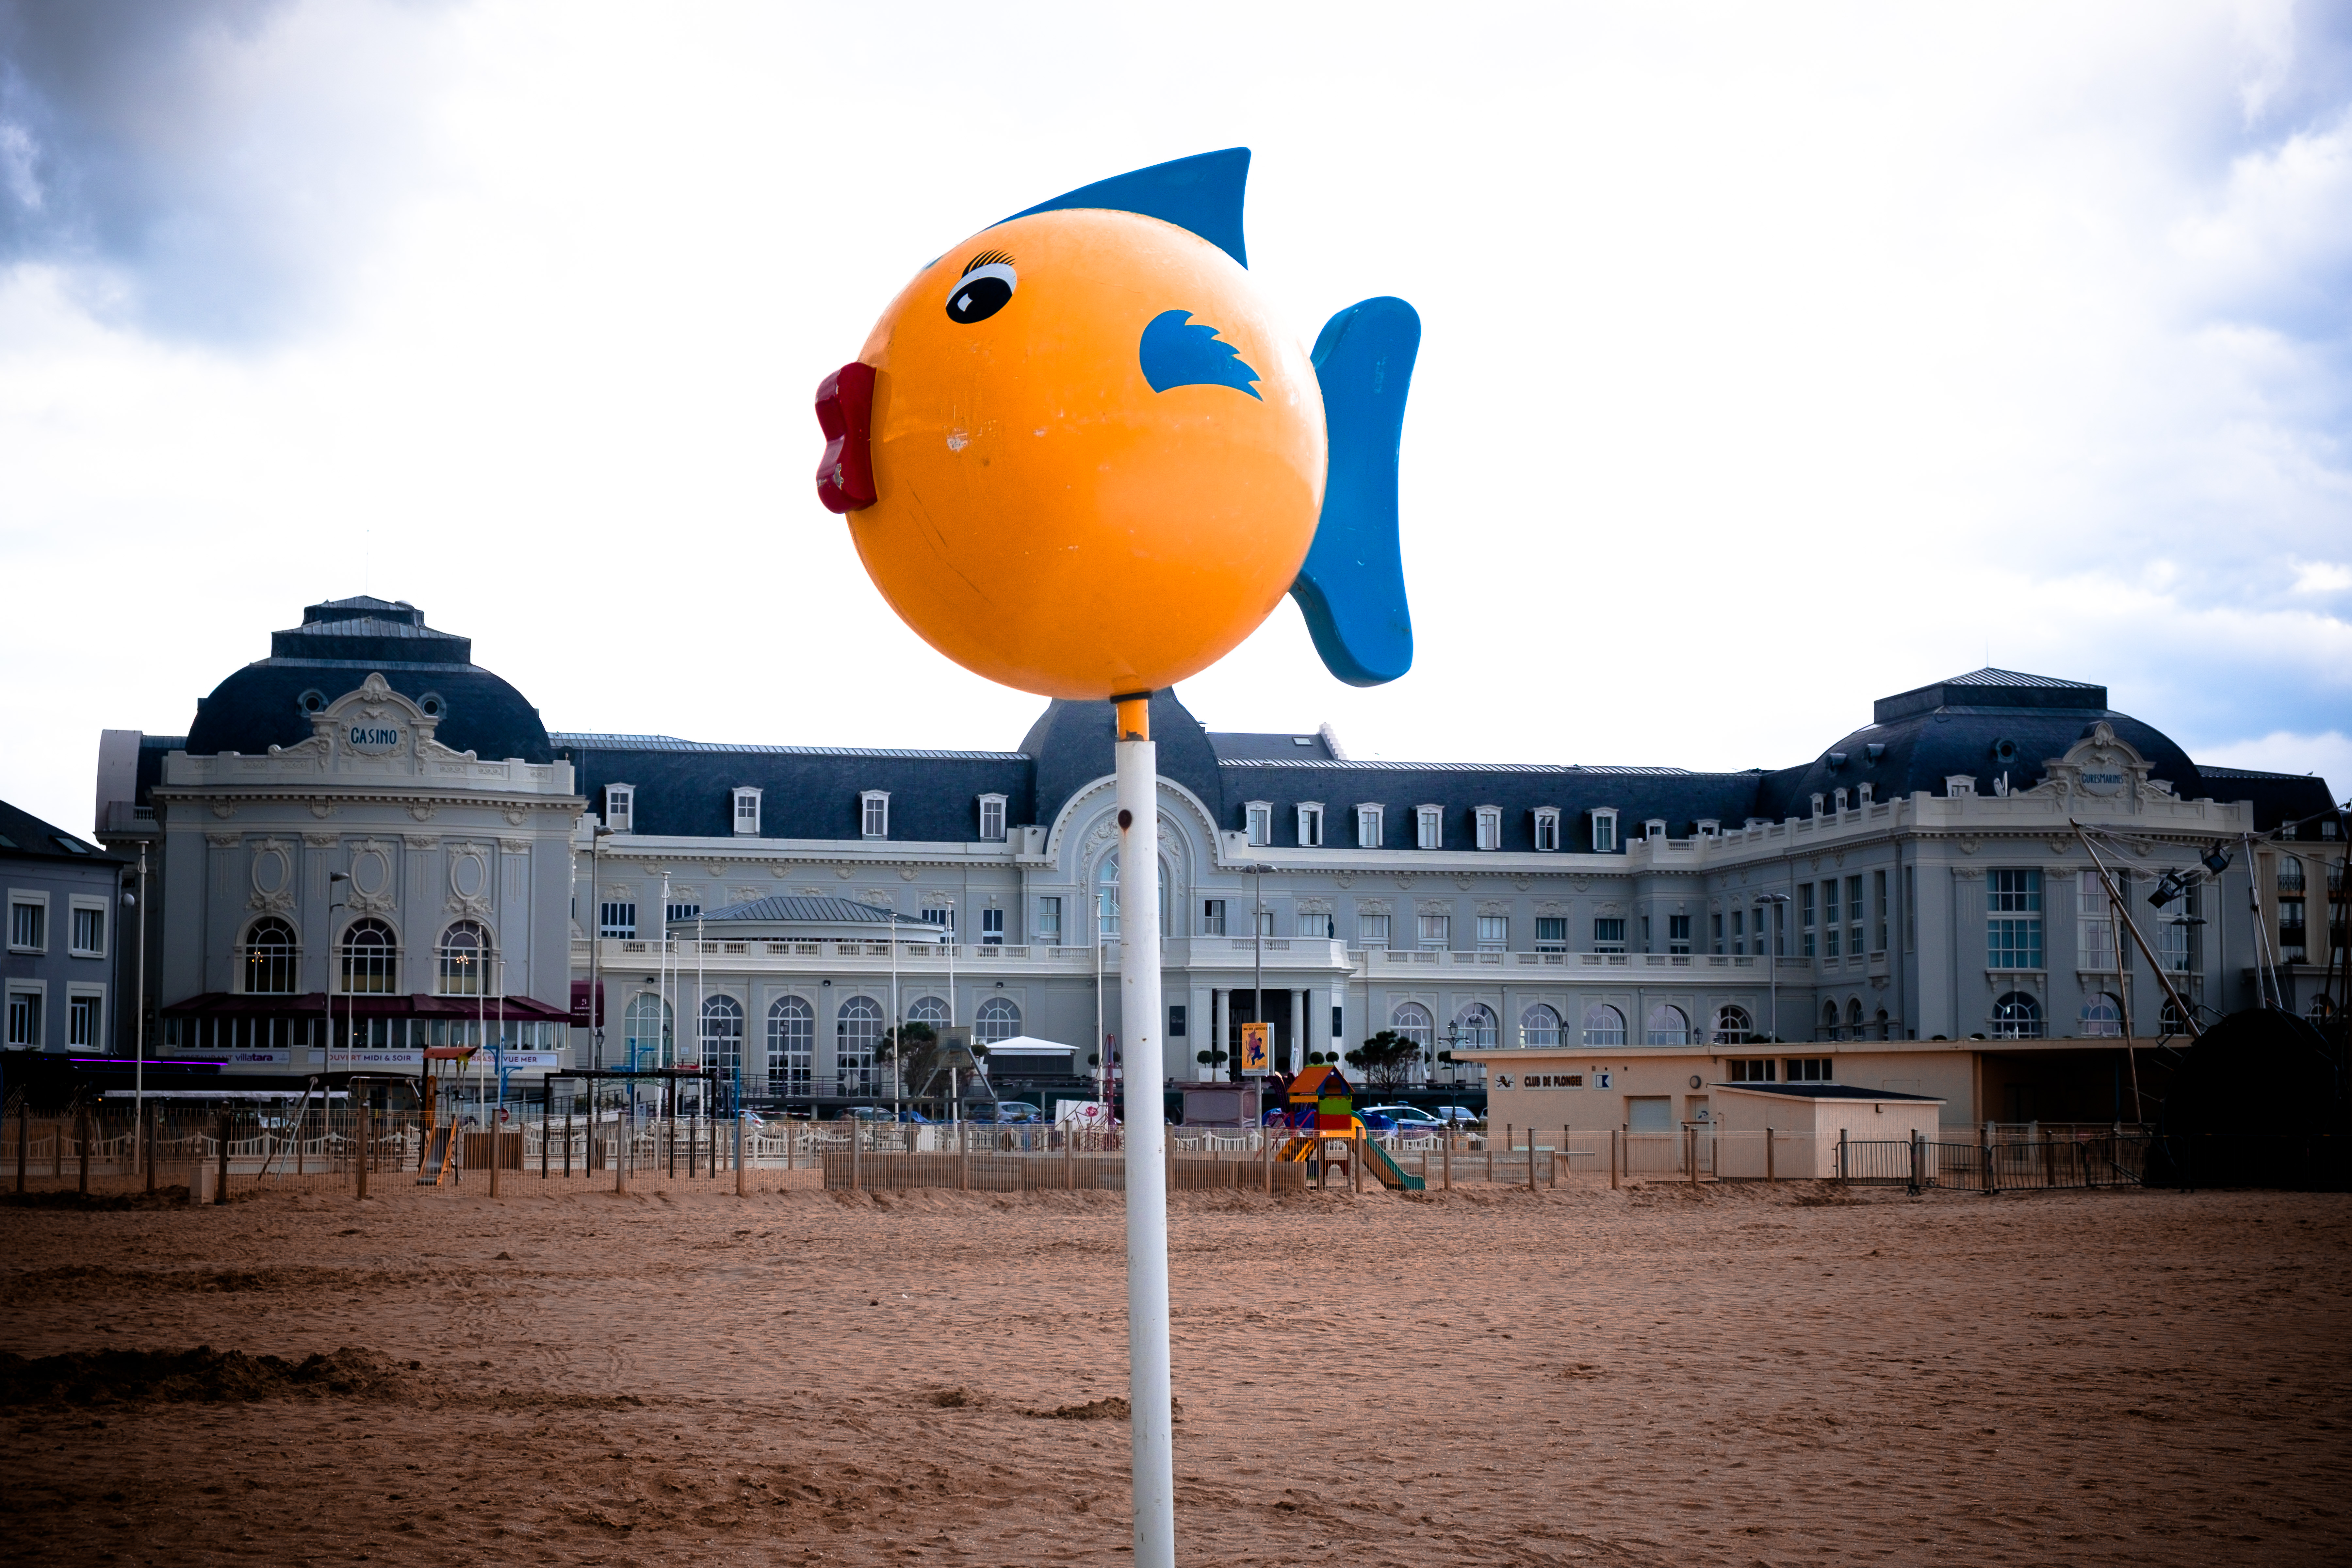
street, urban, vacation, travel, france, fujifilm, vehicle, toy, world, normandy, fuji, stphotographia, fujixt1, fujix, trouville